Virgil Misidjan

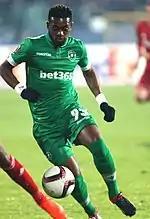

On 16 August 2013, Misidjan joined Bulgarian side Ludogorets Razgrad for a reported fee of €700,000. He was given the number 93 jersey. He made his debut on the following day, in a 1–0 away win over Lokomotiv Plovdiv, coming on as a second-half substitute. In the group phase of 2013–14 UEFA Europa League, Misidjan scored two goals in the matches against PSV Eindhoven. He also scored twice in the 2016–17 UEFA Champions League play-offs against Viktoria Plzeň, helping Ludogorets to qualify for the group phase. On 6 December 2016, he scored his maiden goal in the groups of the tournament, giving his side a 1–0 lead in a 2–2 draw in the away match against Paris Saint-Germain.